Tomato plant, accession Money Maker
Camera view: horizontal (90 deg, fisheye); turntable rotation: 60 degrees
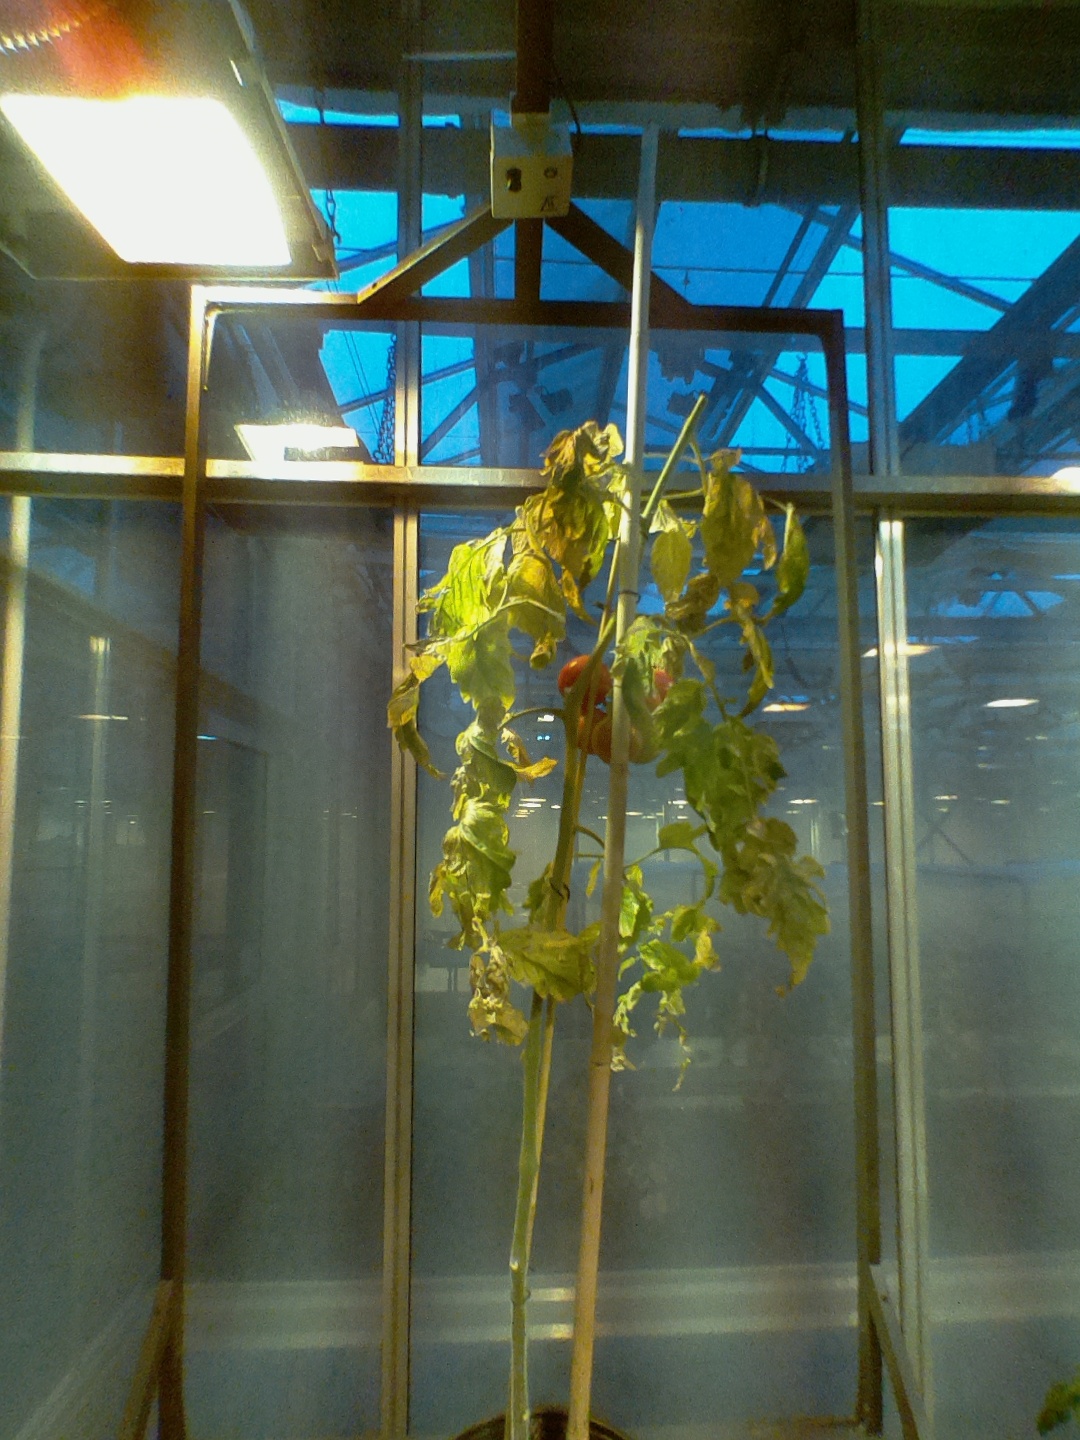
BBCH growth stage 86: 60%-70% of fruits show typical fully ripe color